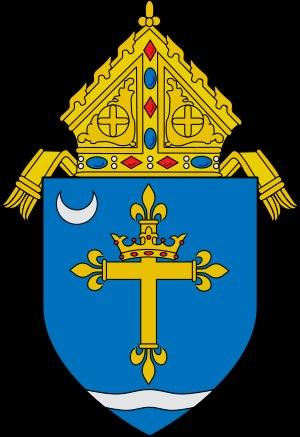
La liste des évêques et archevêques de Saint-Louis recense les noms des évêques et archevêques qui se sont succédé sur le siège épiscopal de Saint-Louis, dans le Missouri, aux Etats-Unis, depuis la création du diocèse de Saint-Louis, le 18 juillet 1826, par division de celui de Durango d'une part, et de celui de Louisiane et des Deux Florides d'autre part. Le diocèse est érigé en archidiocèse le 20 juillet 1847.